Cordyceps chanhua

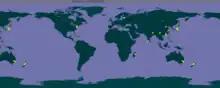
Reported range of fungi identified as any one of: "Isaria cicadae", "Cordyceps cicadae", and "Paecilomyces cicadae".

"Cordyceps chanhua" is found in warm, humid, low-elevational regions (below 2,500m), on cicada nymphs in sunny soils. Habitats that fit these criteria include bamboo, broad-leaved, coniferous, and broad-leaved mixed forests.